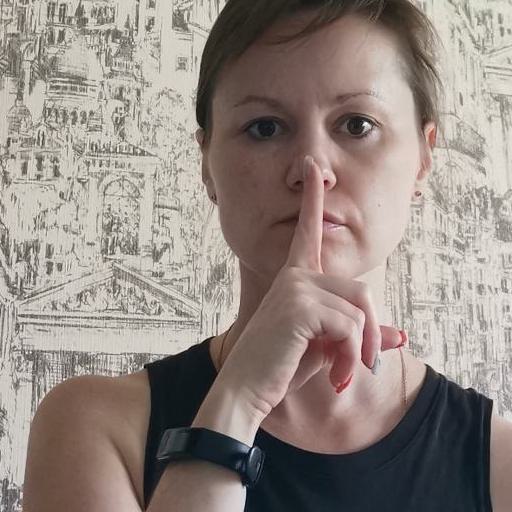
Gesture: mute